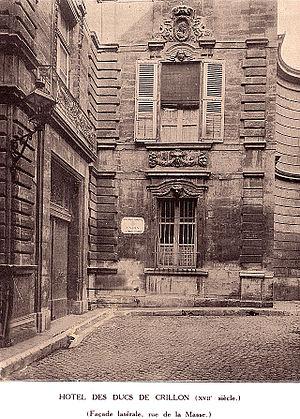
Ancienne Livrée de Pampelune devenue Hôtel des ducs de Crillon
Une Livrée cardinalice était un palais élevé pour y accueillir un cardinal et sa suite.
À l’intérieur des remparts, dans le centre historique, les cent-trente Hôtels particuliers d'Avignon, ont été construits entre XVᵉ siècle et le XVIIIᵉ siècle. Ils ont fait l'admiration d'Anne-Marguerite Petit Dunoyer, qui, lors de son séjour à Avignon décrivit son enthousiasme et son étonnement dans ses Lettres historiques et galantes de deux dames de condition dont l’une estoit à Paris & l’autre en province, ouvrage édité en 1733 :